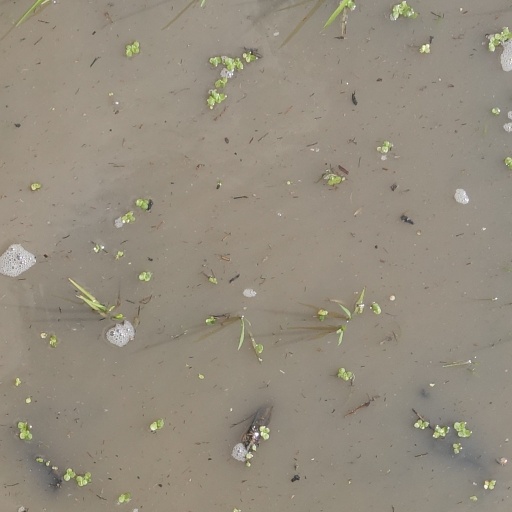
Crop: rice